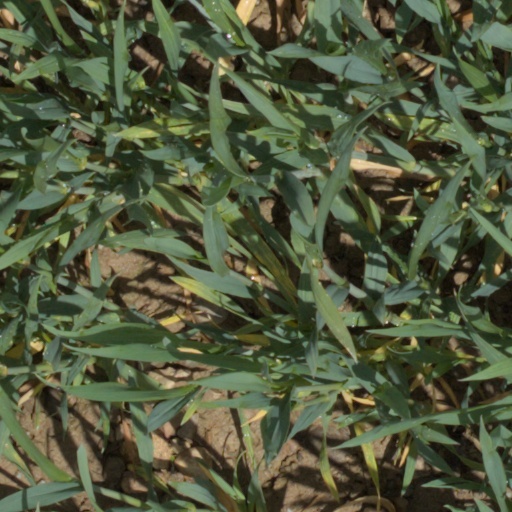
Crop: wheat